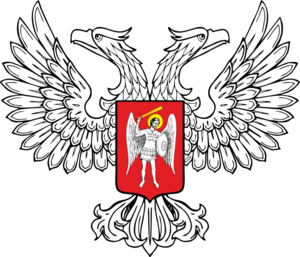
Folkerepublikken Donetsk
Folkerepublikken Donetsks nationalvåben
Folkerepublikken Donetsk er en selverklæret statsdannelse i det østlige Ukraine, der grænser op til Rusland, udråbt den 7. april 2014 af flere hundrede aktivister, der havde overtaget kontrollen med den regionale administrationsbygning i byen Donetsk, hovedsæde for Donetsk oblast, og over rådhuset i samme by. Udover at have besat bygninger i Donetsk havde pro-russiske separatister også sikret sig kontrol over positioner i en række andre byer i oblastet, herunder Mariupol, Horlivka, Slovjansk, Kramatorsk, Jenakijeve, Makijivka, Druzjkivka og Zjdanivka.